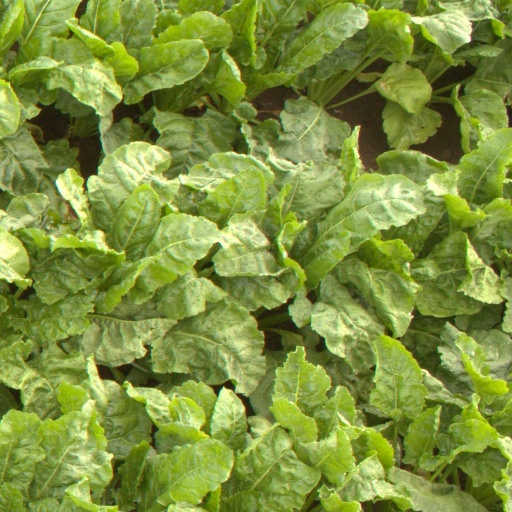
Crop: sugar beet